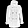
Label: Coat